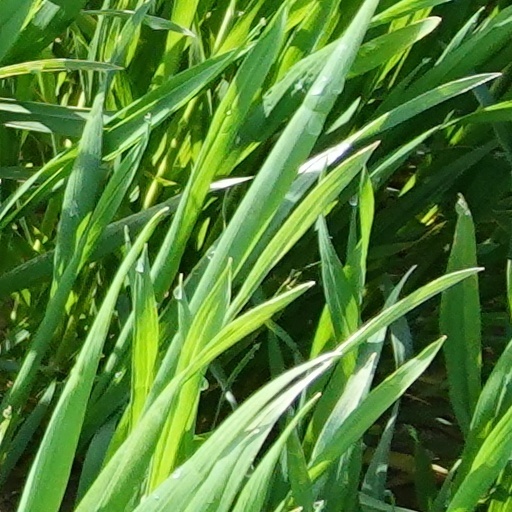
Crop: wheat